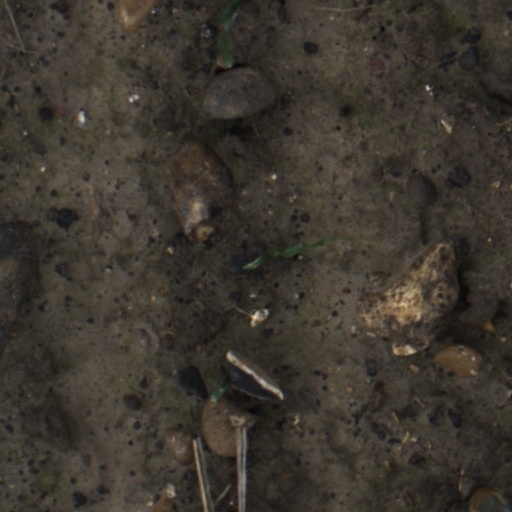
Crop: wheat